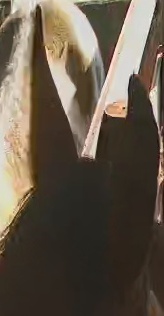
Face region: ears (position_of_ears)
Pain indicator: not_present